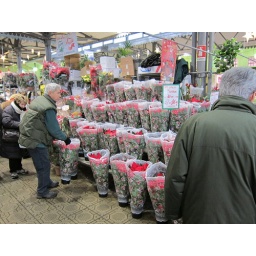
Pointsettia's at a market in Modena, home of Balsamic vinegar.